National Competitiveness Report of Armenia

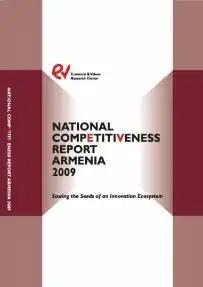
National Competitiveness Report of Armenia 2009 Sowing the Seeds of an Innovation Ecosystem

The report was launched on 24 December 2010 and addressed by the Minister of Economy Tigran Davtyan, Minister of Science and Education Armen Ashotyan and the Executive Director of National Competitiveness Foundation of Armenia (NCFA) Bekor Papazyan.